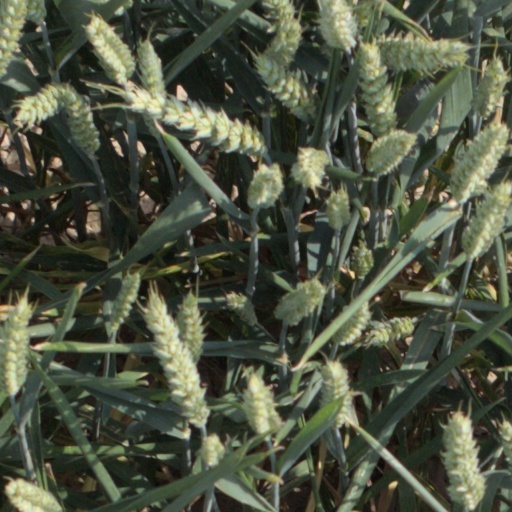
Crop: wheat